Park Hill Fire Station and Water Company Complex

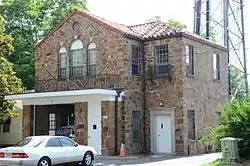

The Park Hill Fire Station and Water Company Complex is a collection of historic public facilities at 3417-21 Magnolia Street in North Little Rock, Arkansas. The complex consists of a fire station, a water company office, two concrete reservoirs, and two stone pump houses, all built in 1938 with funding support from the Works Progress Administration. The fire station and water company office are distinguished architecturally by their fieldstone exteriors and Mediterranean style, including red tiled roofs. They were designed by the Little Rock firm of Brueggeman, Swaim and Allen.